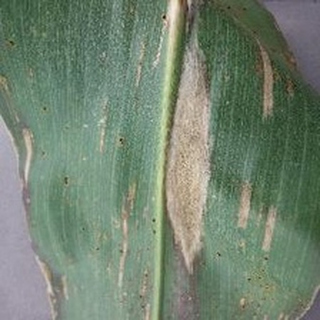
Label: corn_northern_leaf_blight